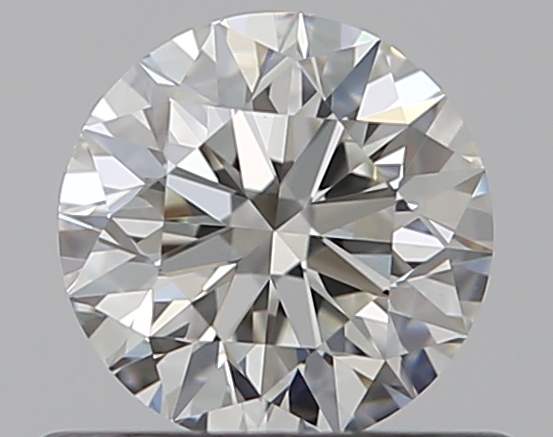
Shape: round
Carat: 0.5
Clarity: VVS2
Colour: H
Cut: EX
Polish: EX
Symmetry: EX
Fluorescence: N
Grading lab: GIA
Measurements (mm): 5.03 x 5.06 x 3.17